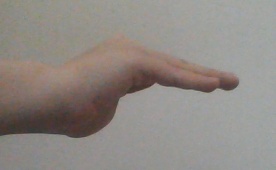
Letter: haa